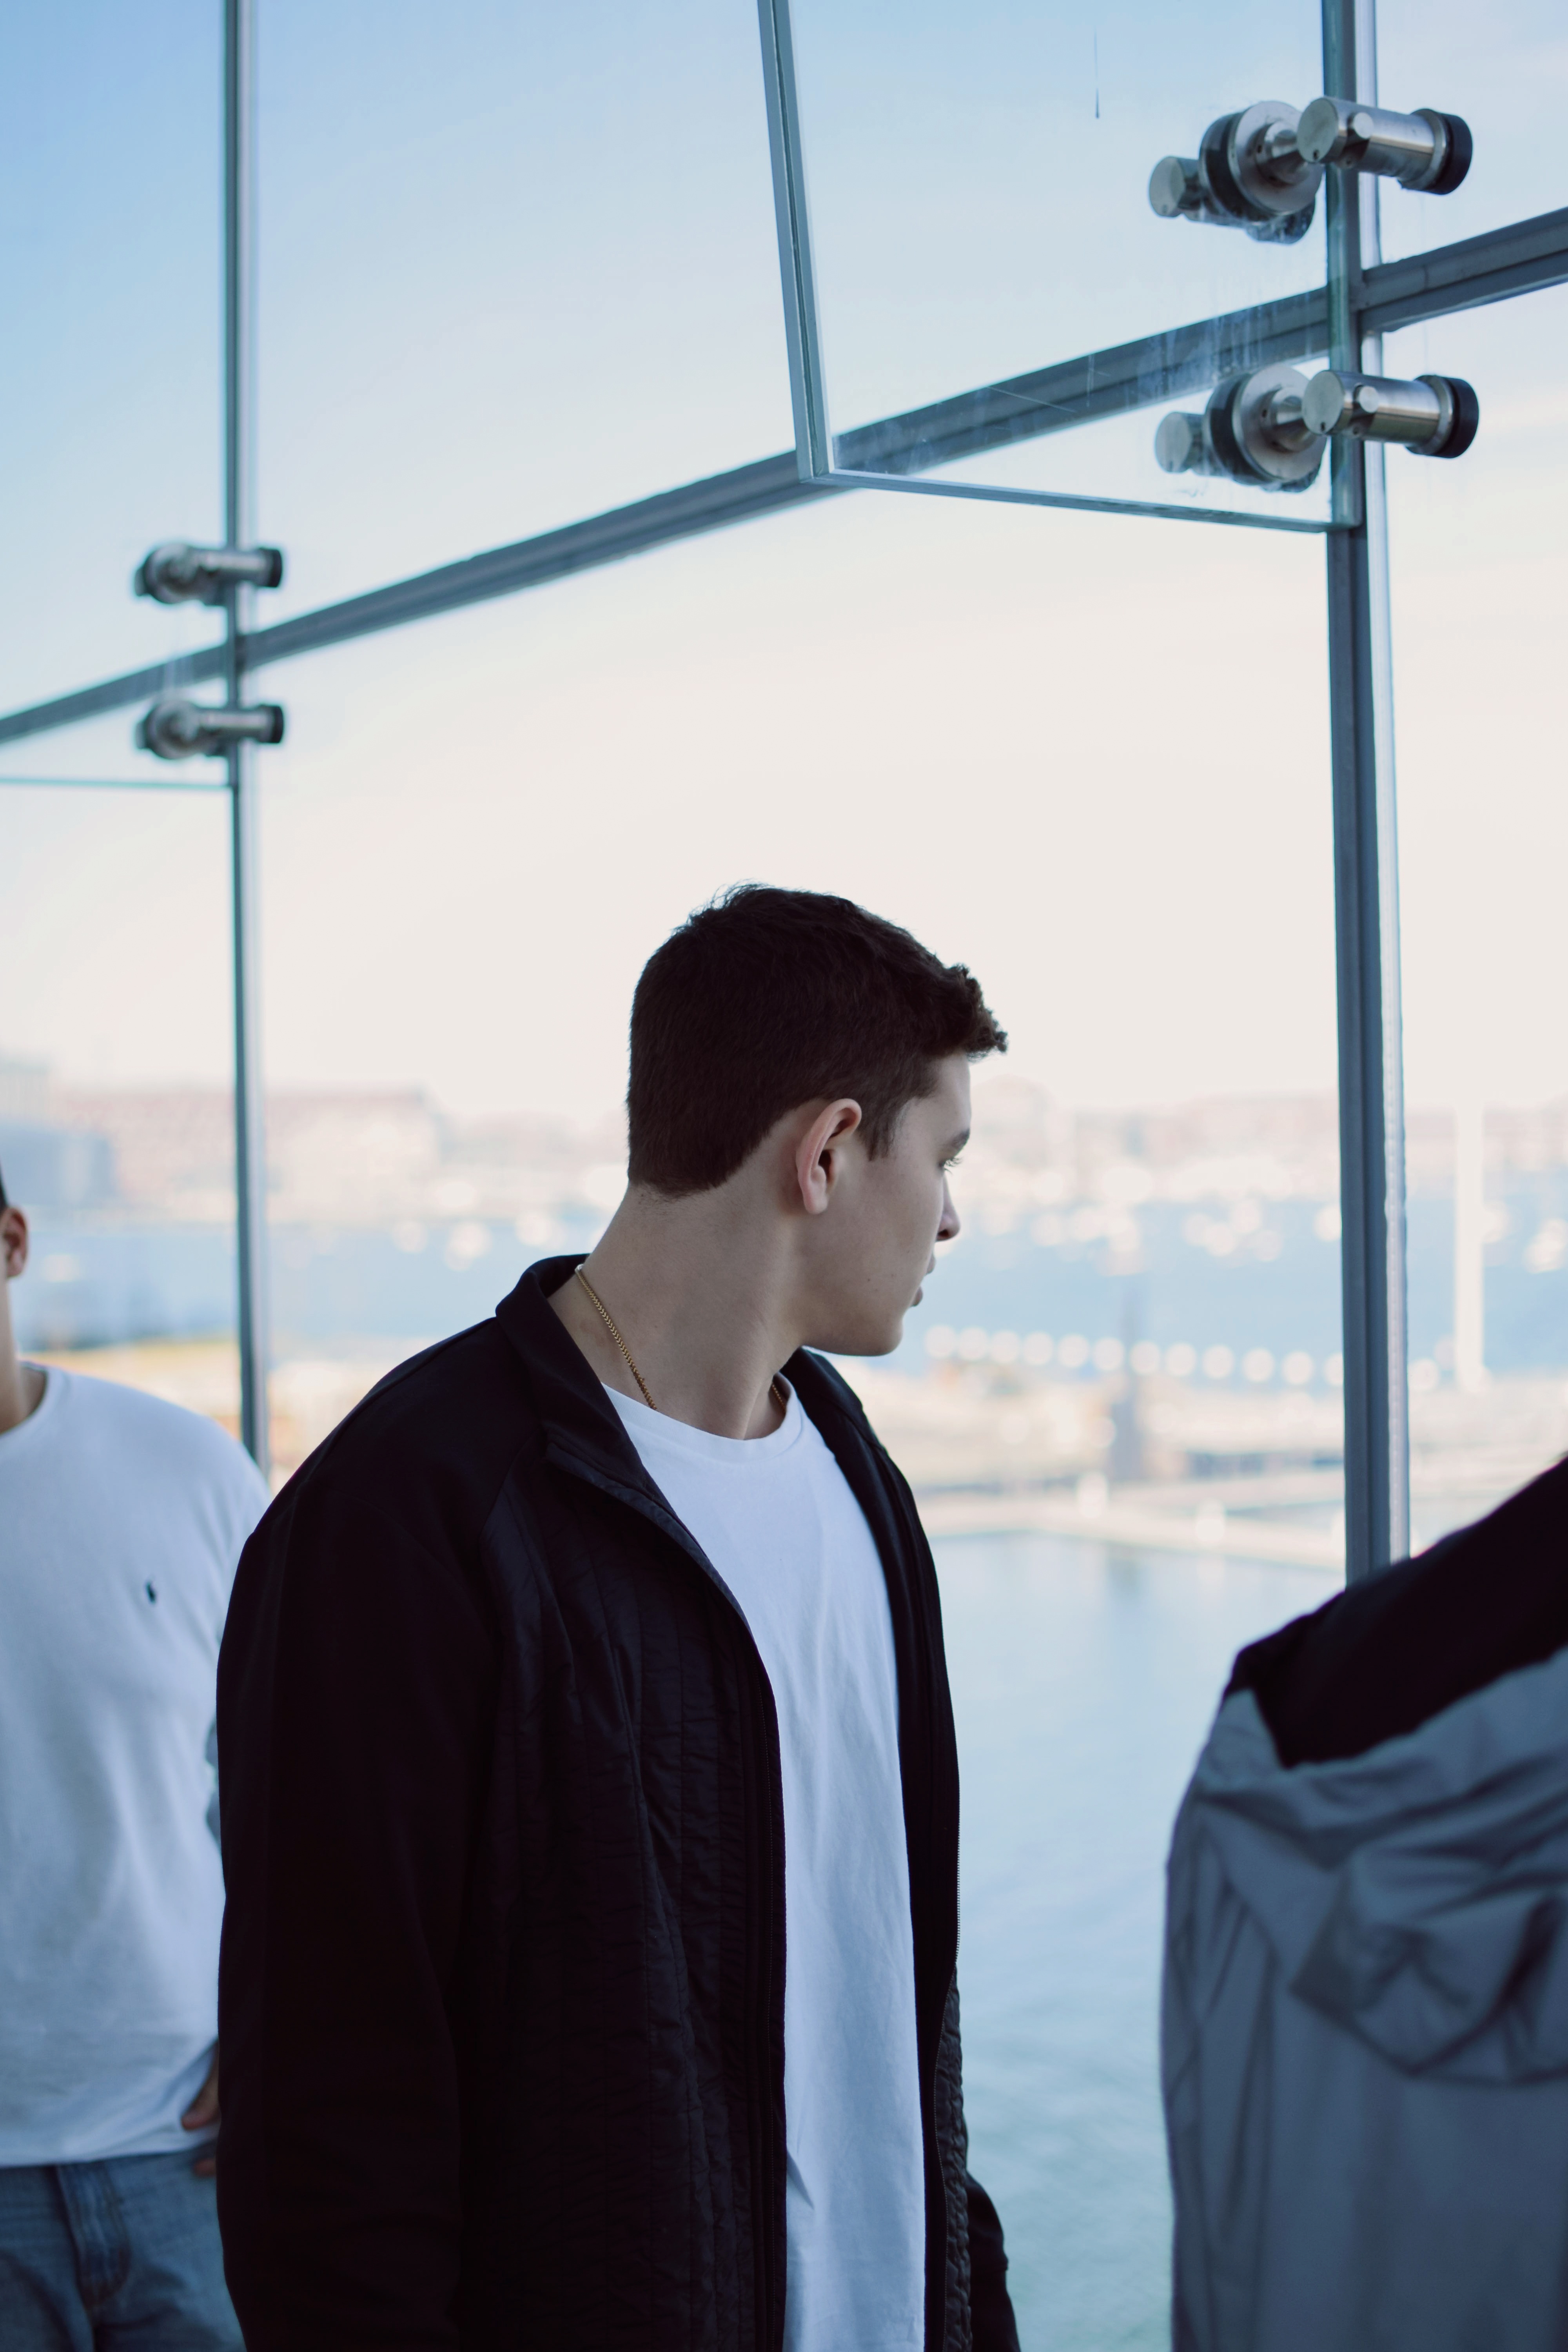
man, winter, white, male, spring, blue, season, dress, photograph, image